Postcolonialism

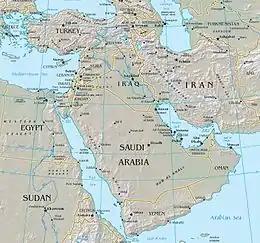
"The Middle East" is the Western name for the countries of South-western Asia.

In "Post-Colonial Drama: Theory, Practice, Politics" (1996), Helen Gilbert and Joanne Tompkins clarify the denotational functions, among which: